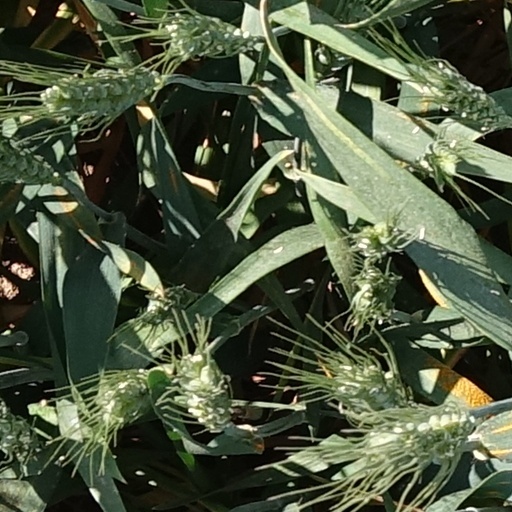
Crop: wheat